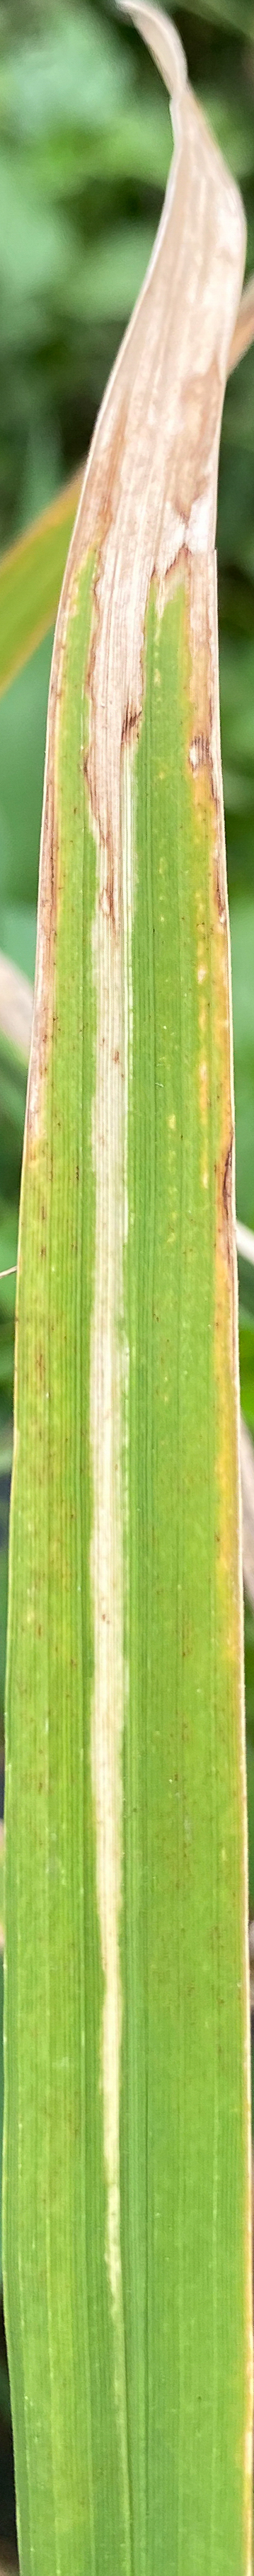
Nhãn: K